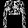
Label: Shirt